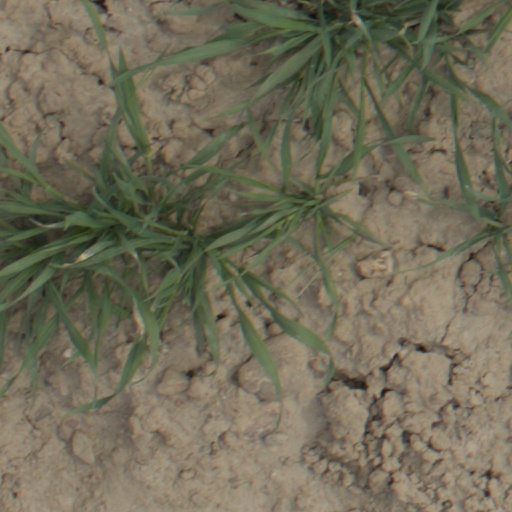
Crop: wheat